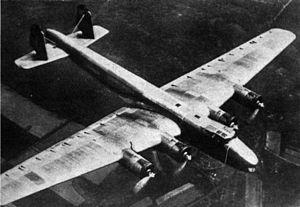
Le Dornier Do 19 est un avion militaire allemand de la Seconde Guerre mondiale réalisé par la société Dornier.